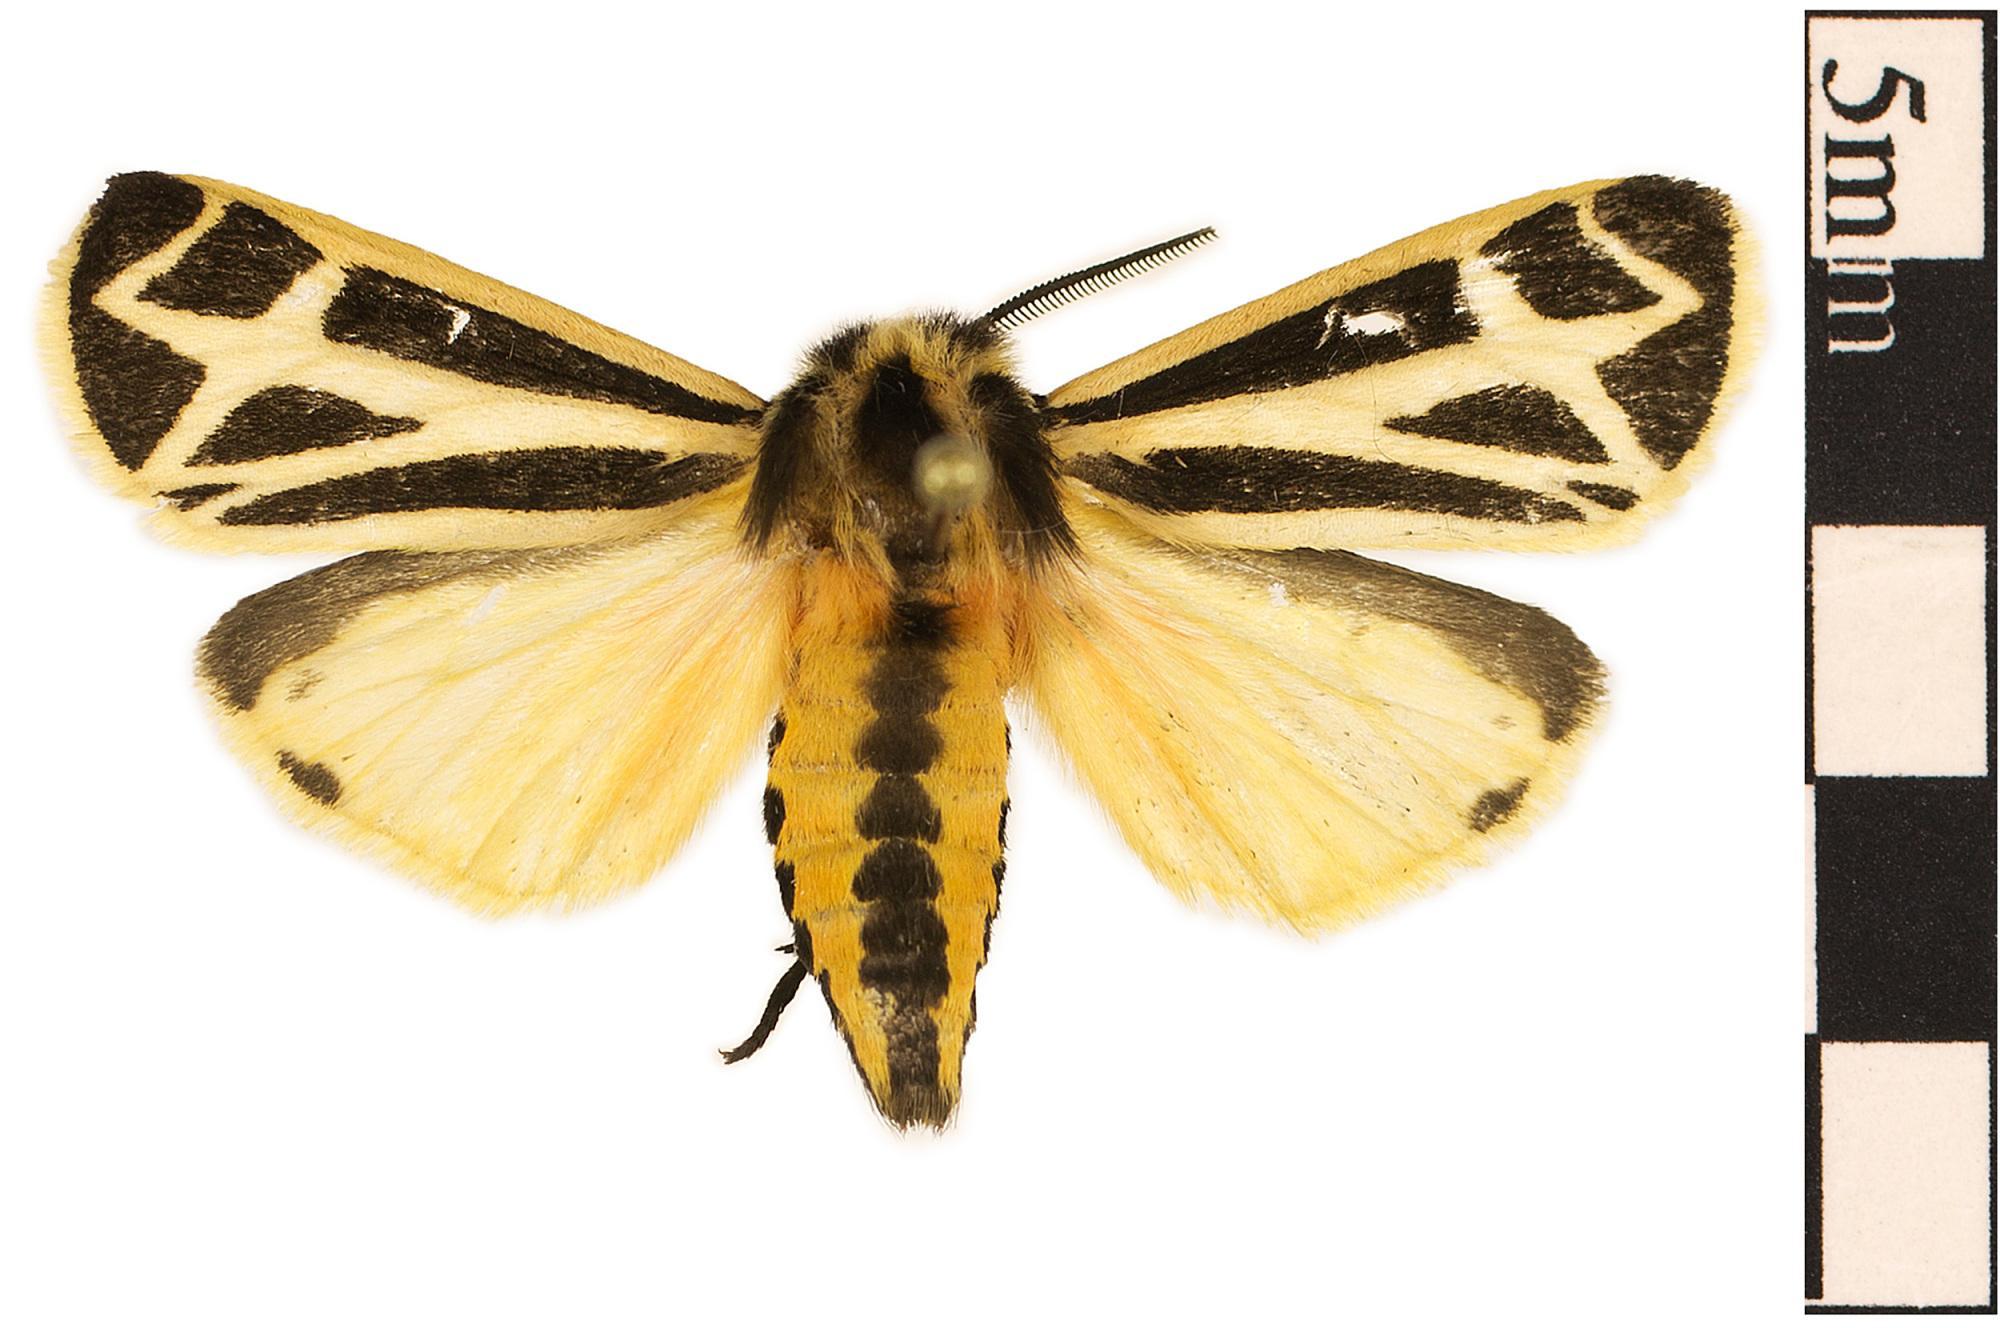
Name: Banded Tiger Moth
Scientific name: Apantesis vittata
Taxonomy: Animalia, Arthropoda, Hexapoda, Insecta, Lepidoptera, Arctiidae
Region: Entomology
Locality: North America, United States, Virginia, Loudoun County